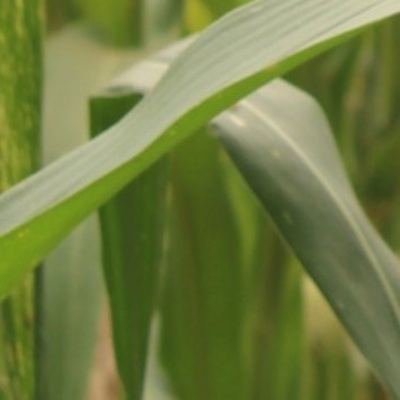
Crop: Maize
Condition: streak virus